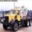
Label: truck